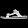
Label: Sandal